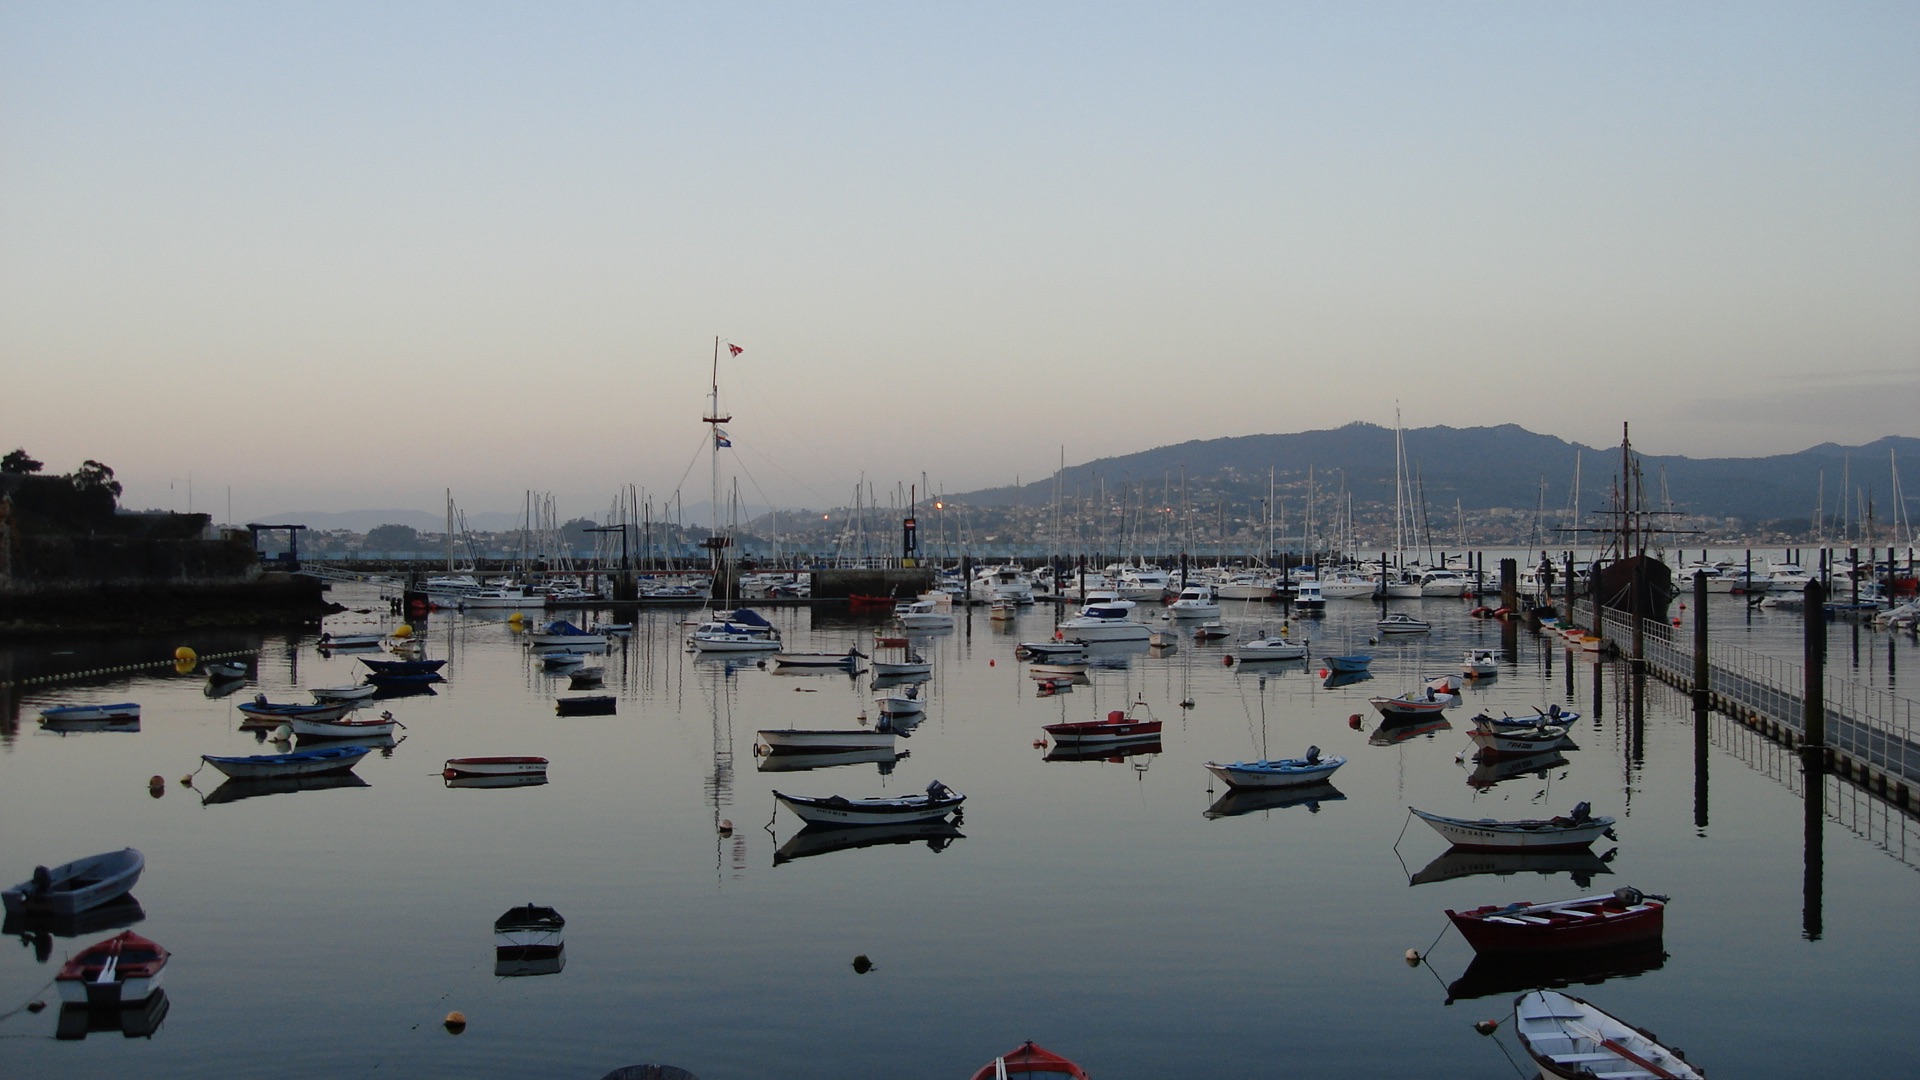
sea, dock, boat, dusk, vehicle, bay, harbor, marina, port, body of water